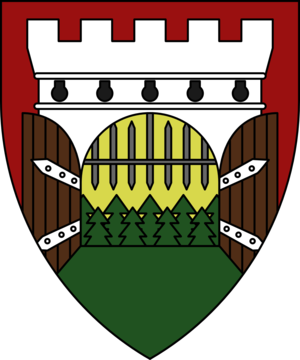
Klenčí pod Čerchovem est un bourg du district de Domažlice, dans la région de Plzeň, en Tchéquie. Sa population s'élevait à 1 322 habitants en 2017.